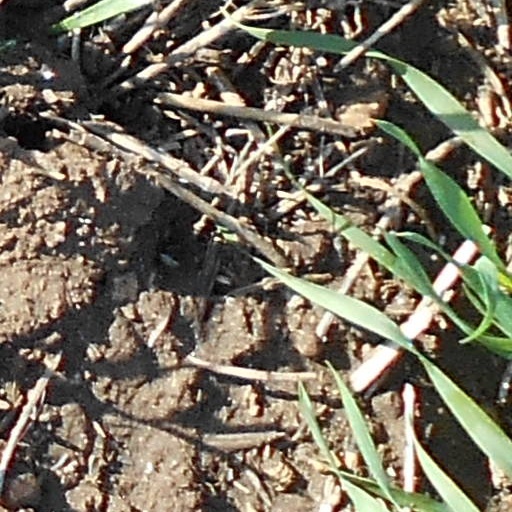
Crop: wheat